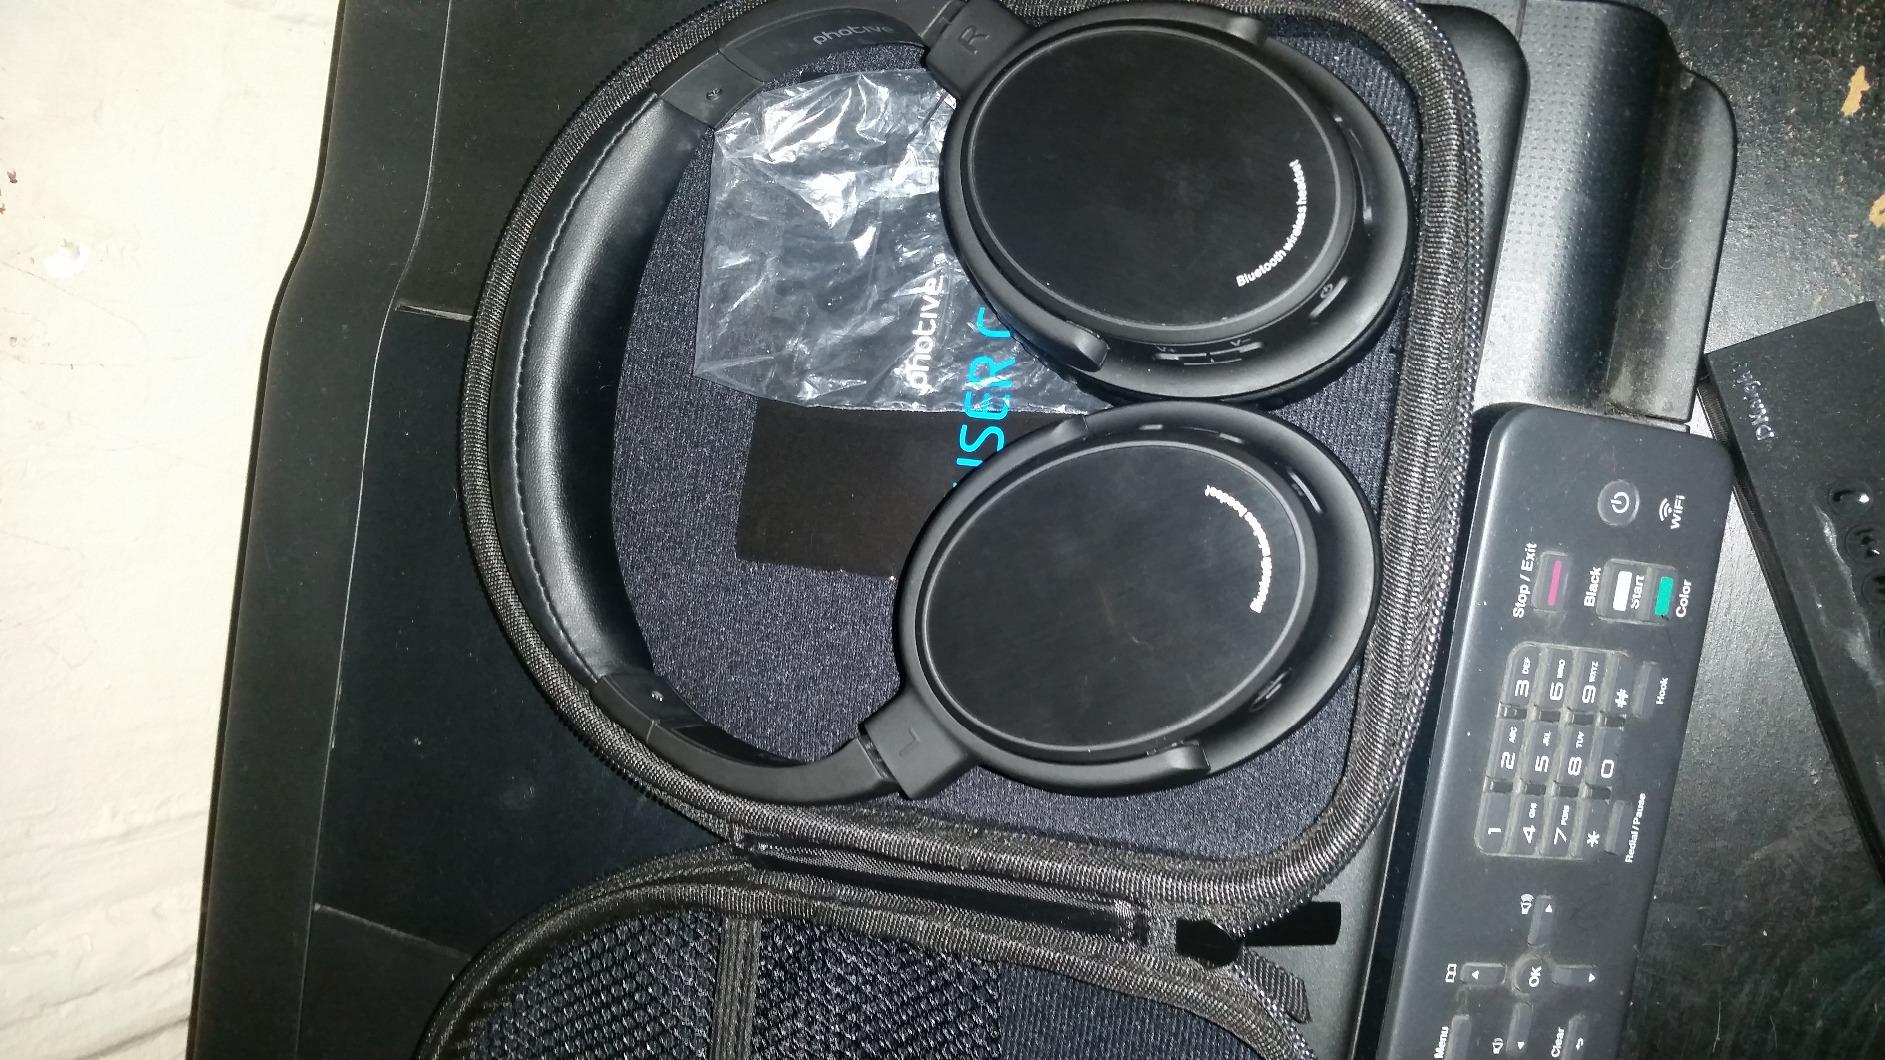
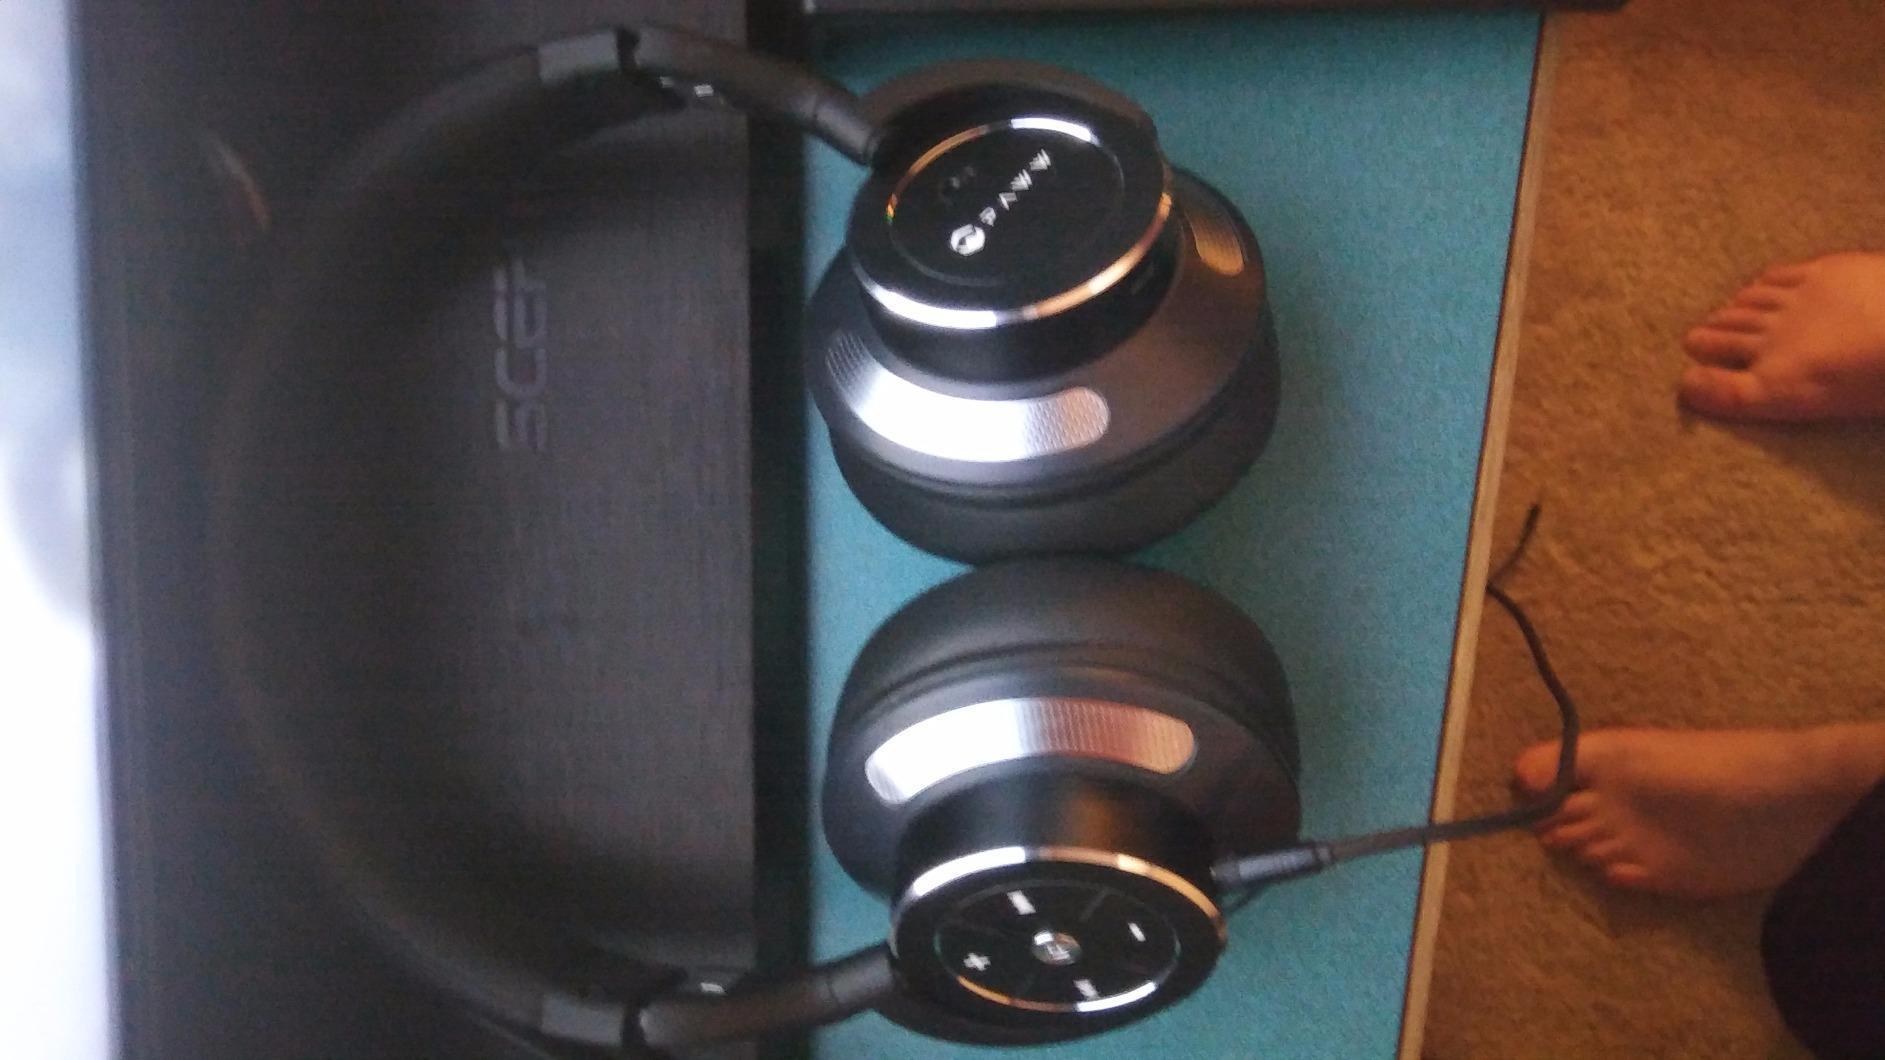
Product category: headphones
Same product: no